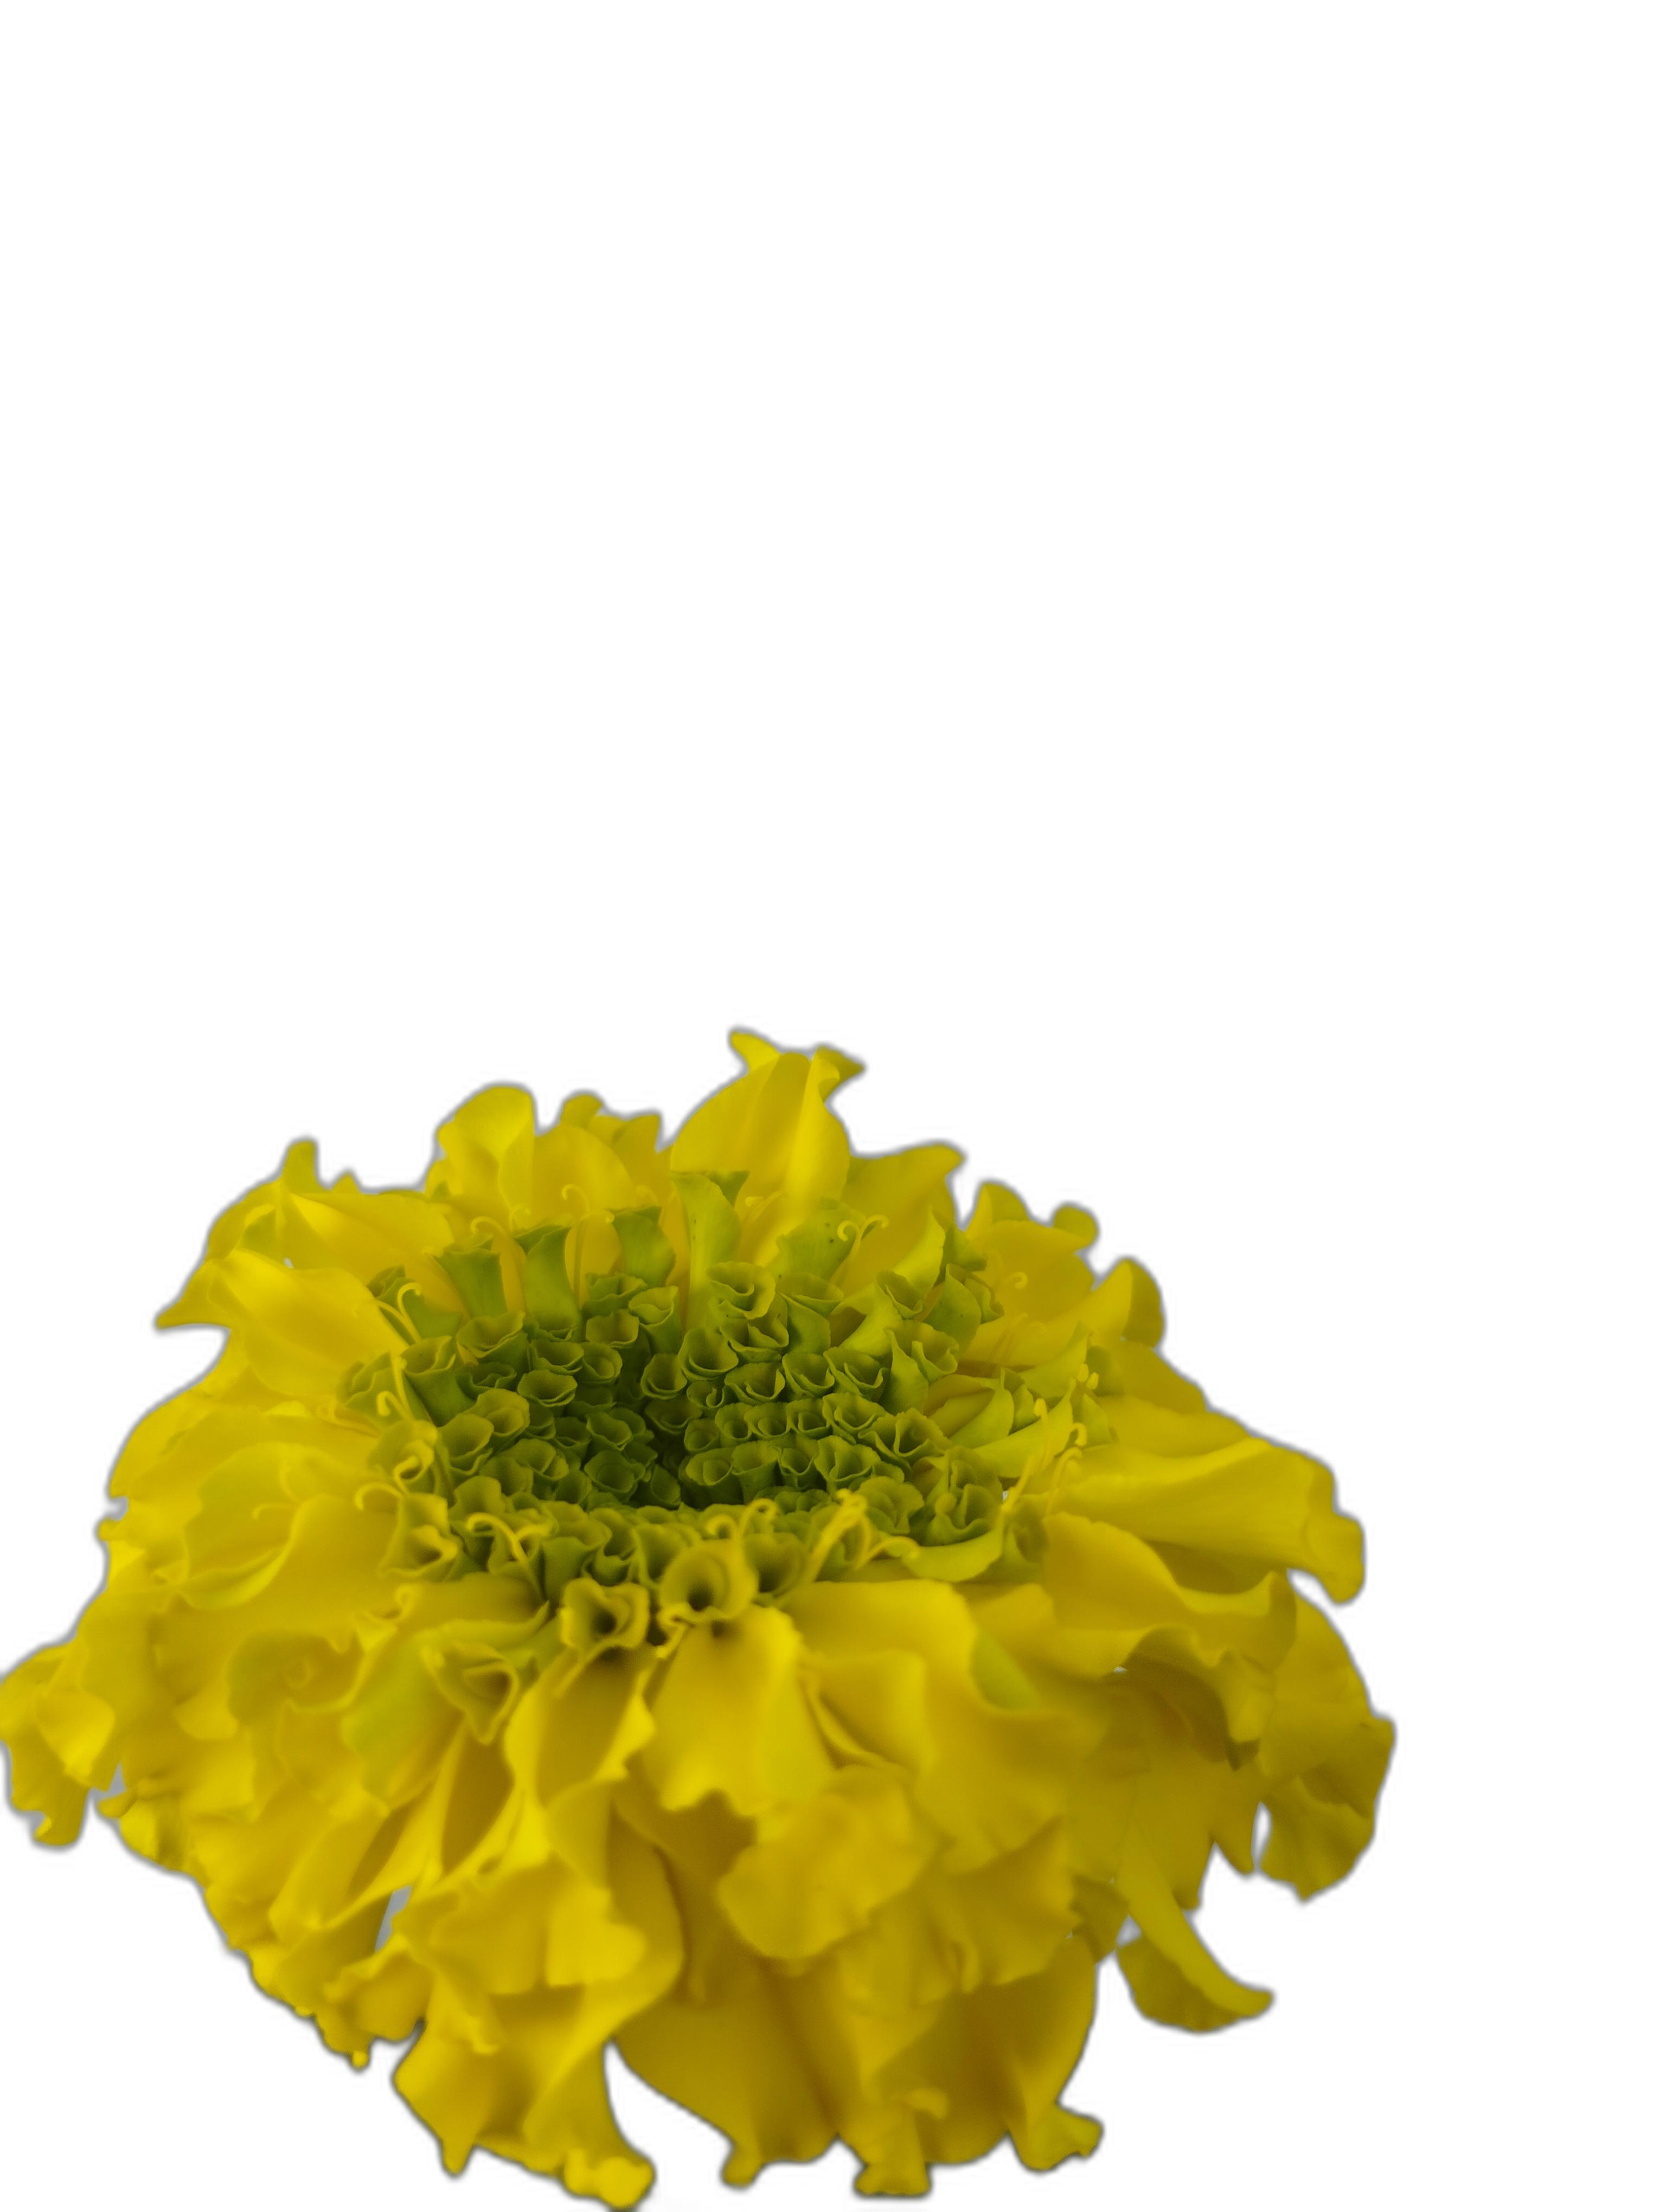
Label: Marigold